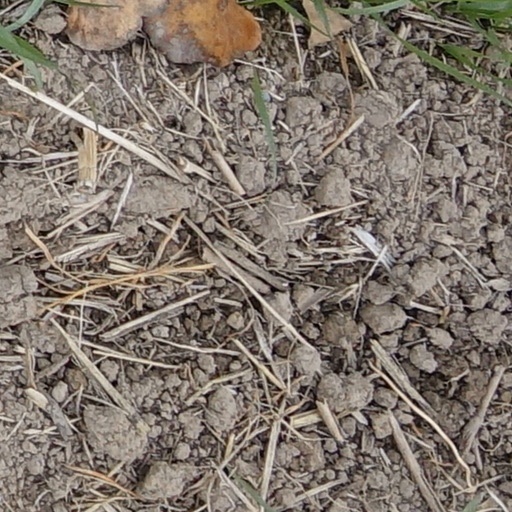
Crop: wheat